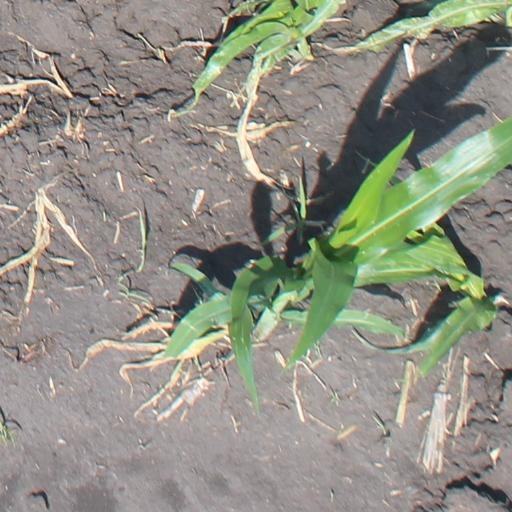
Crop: maize; corn